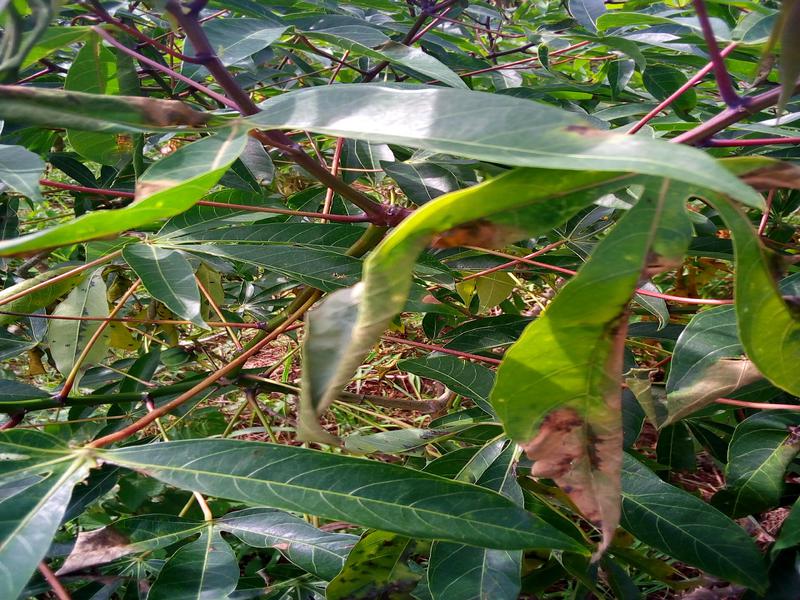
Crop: cassava
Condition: bacterial_blight